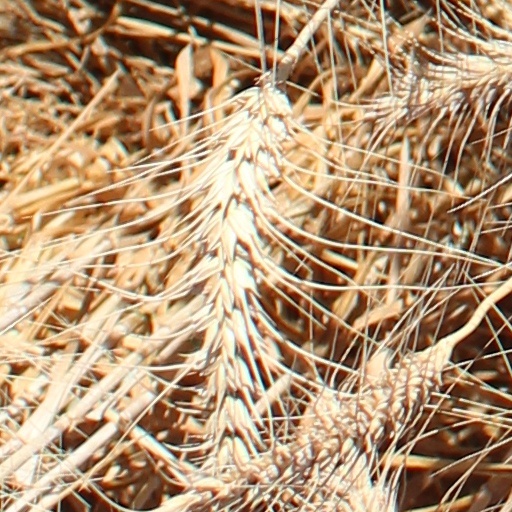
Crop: wheat